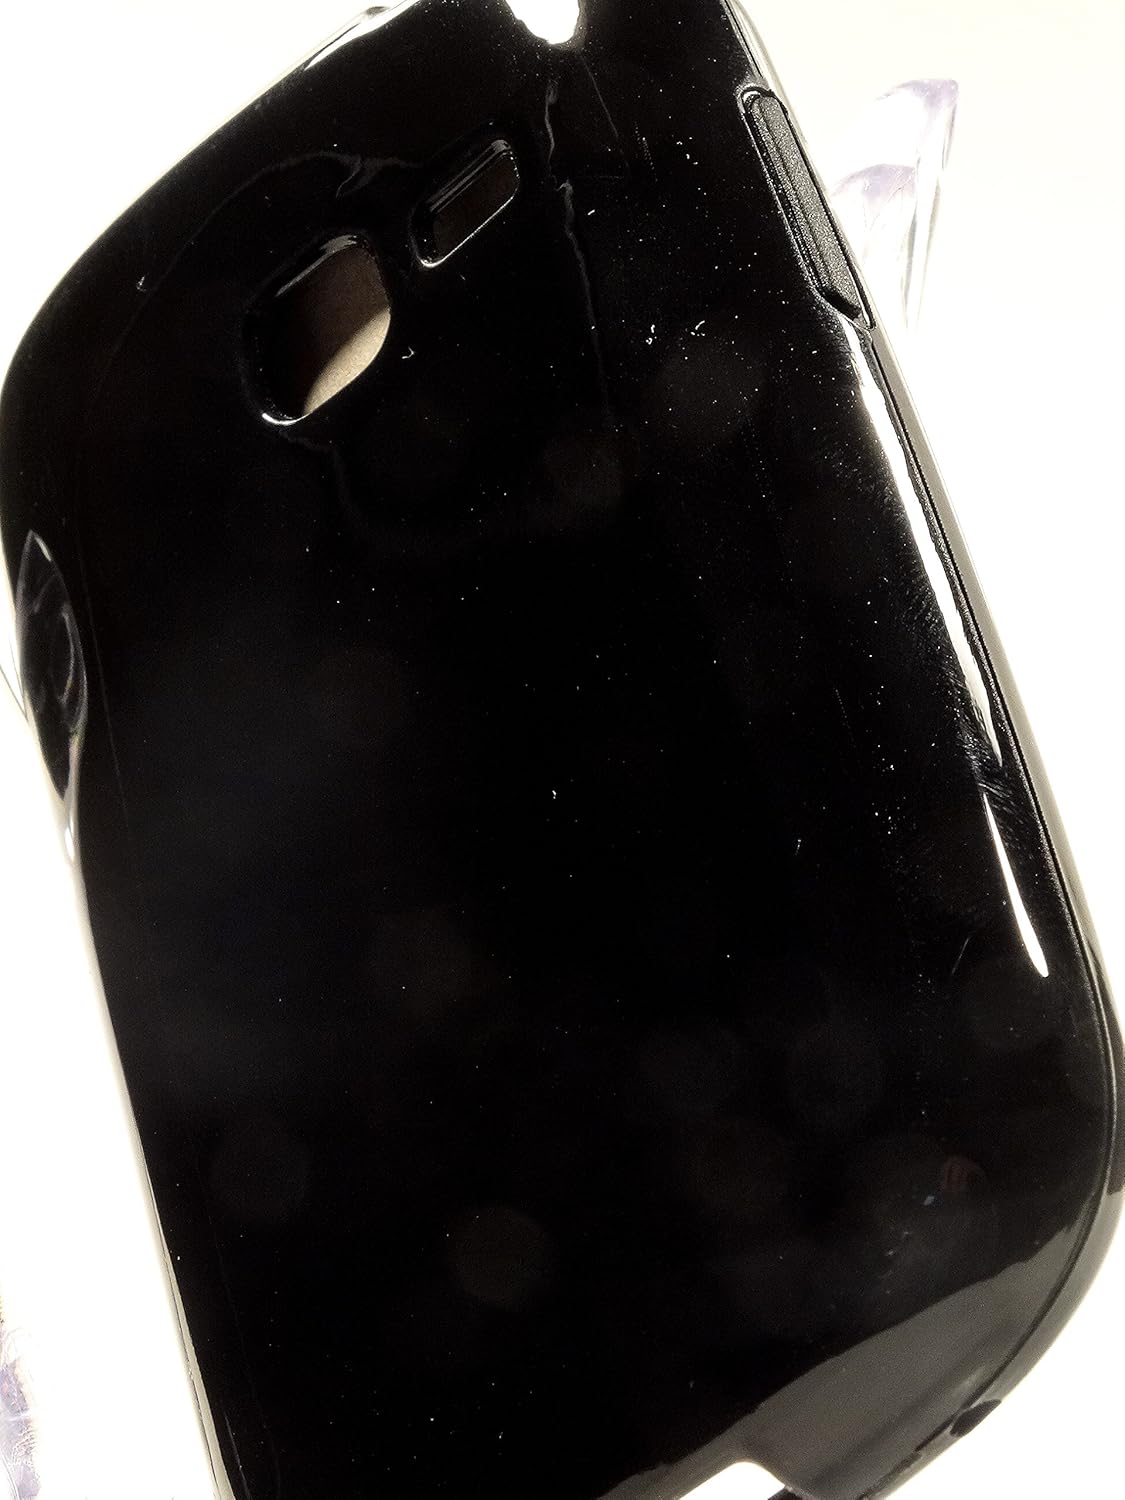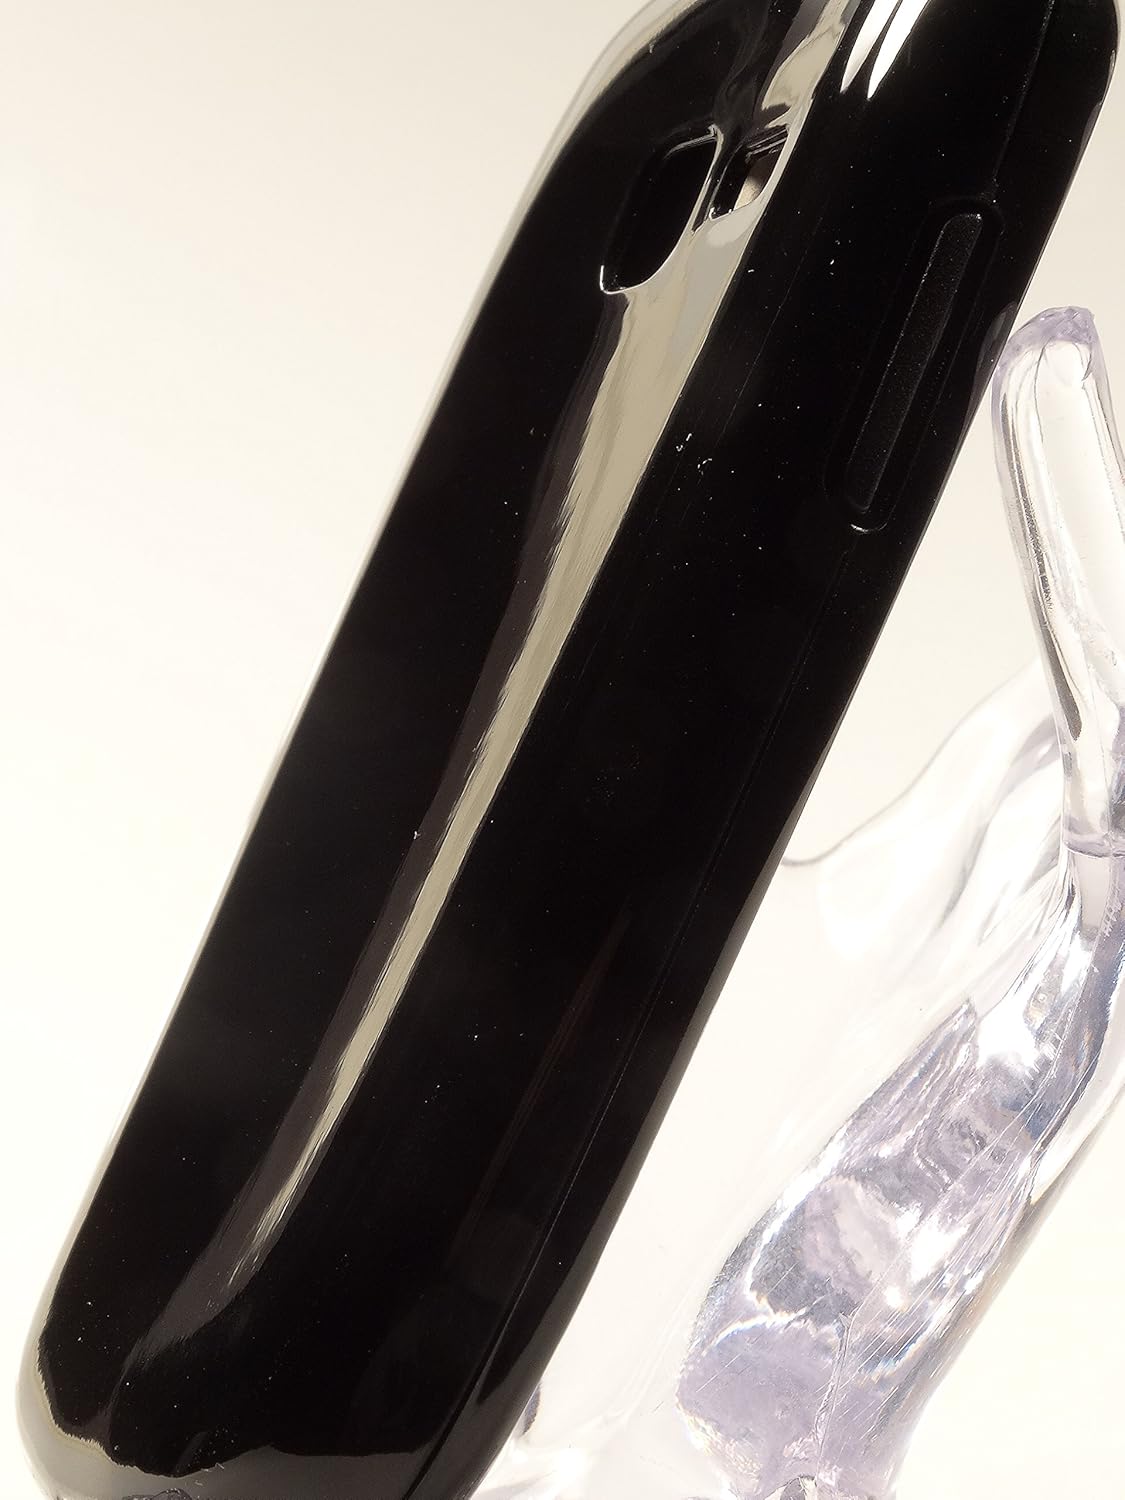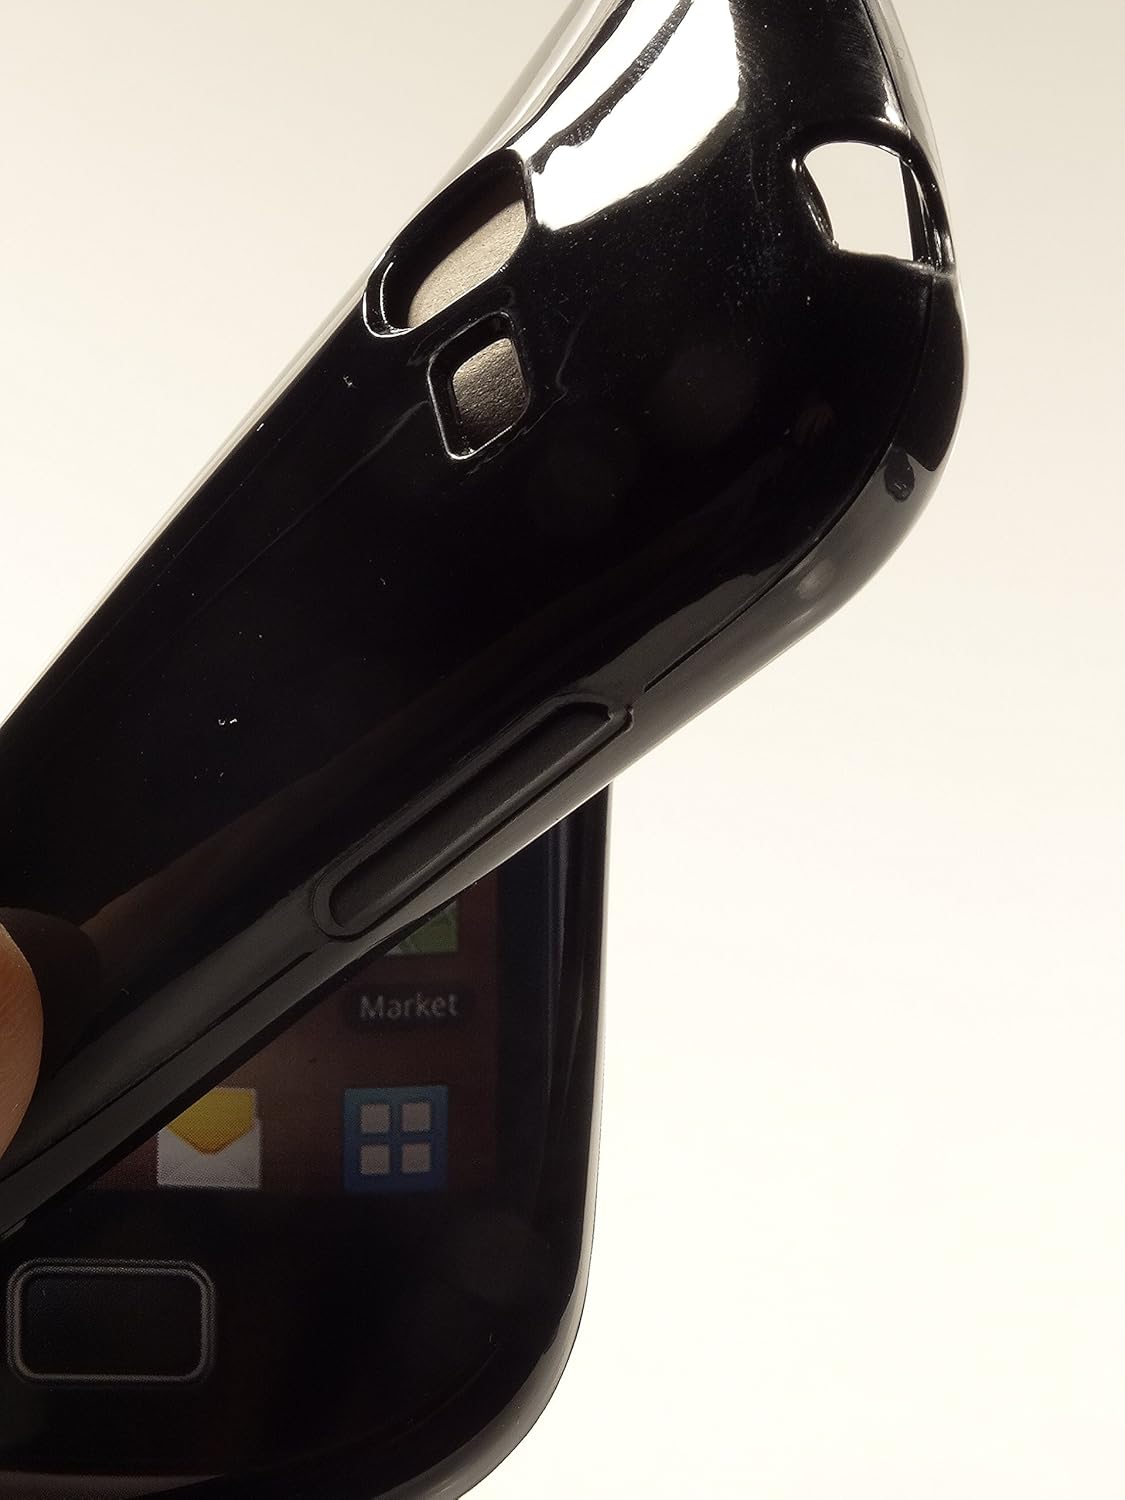
ShockWize (TM) Endurance Series Soft TPU Flexible Armor Protector Cover Case Shock Absorbing Rigid Hybrid Flex for Samsung Galaxy Discover S730G / Centura S738C, (Flex Solid Black)
Category: Cell Phones & Accessories
ShockWize (TM) Endurance Series consists of leading edge dual layer design to ensure your device is always protected against drops, bumps and shock. Raised beveled edge creates extra protection while the phone screen is exposed. Open design allows for optional screen protector to be applied. Ports and camera are cutout for optimal operation while the volume and power buttons for covered by a soft to the touch protection. Snug fitting polycarbonate design with a locking kickstand. The ergonomic design creates a perfect grip that molds to your hand. Protect wise with ShockWize.
Features: Cutting Edge shock absorbing technology with thermoplastic polyurethane construction. | Fluid Design for ease of accesability to ports. | Unified mold that will never shatter, break or scratch while continuously providing secure and safe protection for your investment. | Solid colored designs to enchance your individualism. | Exclusively Compatible with Samsung Galaxy Discover S730G Galaxy Centura S738C R740 (Straight Talk, Cricket, Samsung)